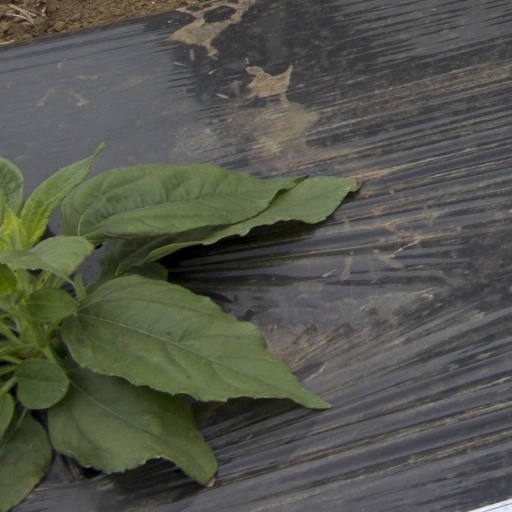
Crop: Jerusalem artichoke